Heidelberg University

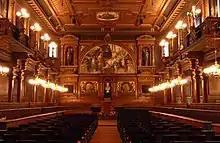
The Old Assembly Hall or "Great Hall" was redesigned in 1886 in celebration of the university's quincentenary.

The German Students Association exerted great influence, which was at first patriotic and later political. After Romanticism had eventually died out, Heidelberg became a center of Liberalism and the movement in favor of German national unity. The historians Friedrich Christoph Schlosser and Georg Gottfried Gervinus were the guides of the nation in political history. The modern scientific schools of medicine and natural science, particularly astronomy, were models in point of construction and equipment, and Heidelberg University was especially noted for its influential law school. The university as a whole became the role model for the transformation of American liberal arts colleges into research universities, in particular for the then-newly established Johns Hopkins University. Heidelberg's professors were important supporters of the Vormärz revolution and many of them were members of the first freely elected German parliament, the Frankfurt Parliament of 1848. During the late 19th century, the university housed a very liberal and open-minded spirit, which was deliberately fostered by Max Weber, Ernst Troeltsch and a circle of colleagues around them.